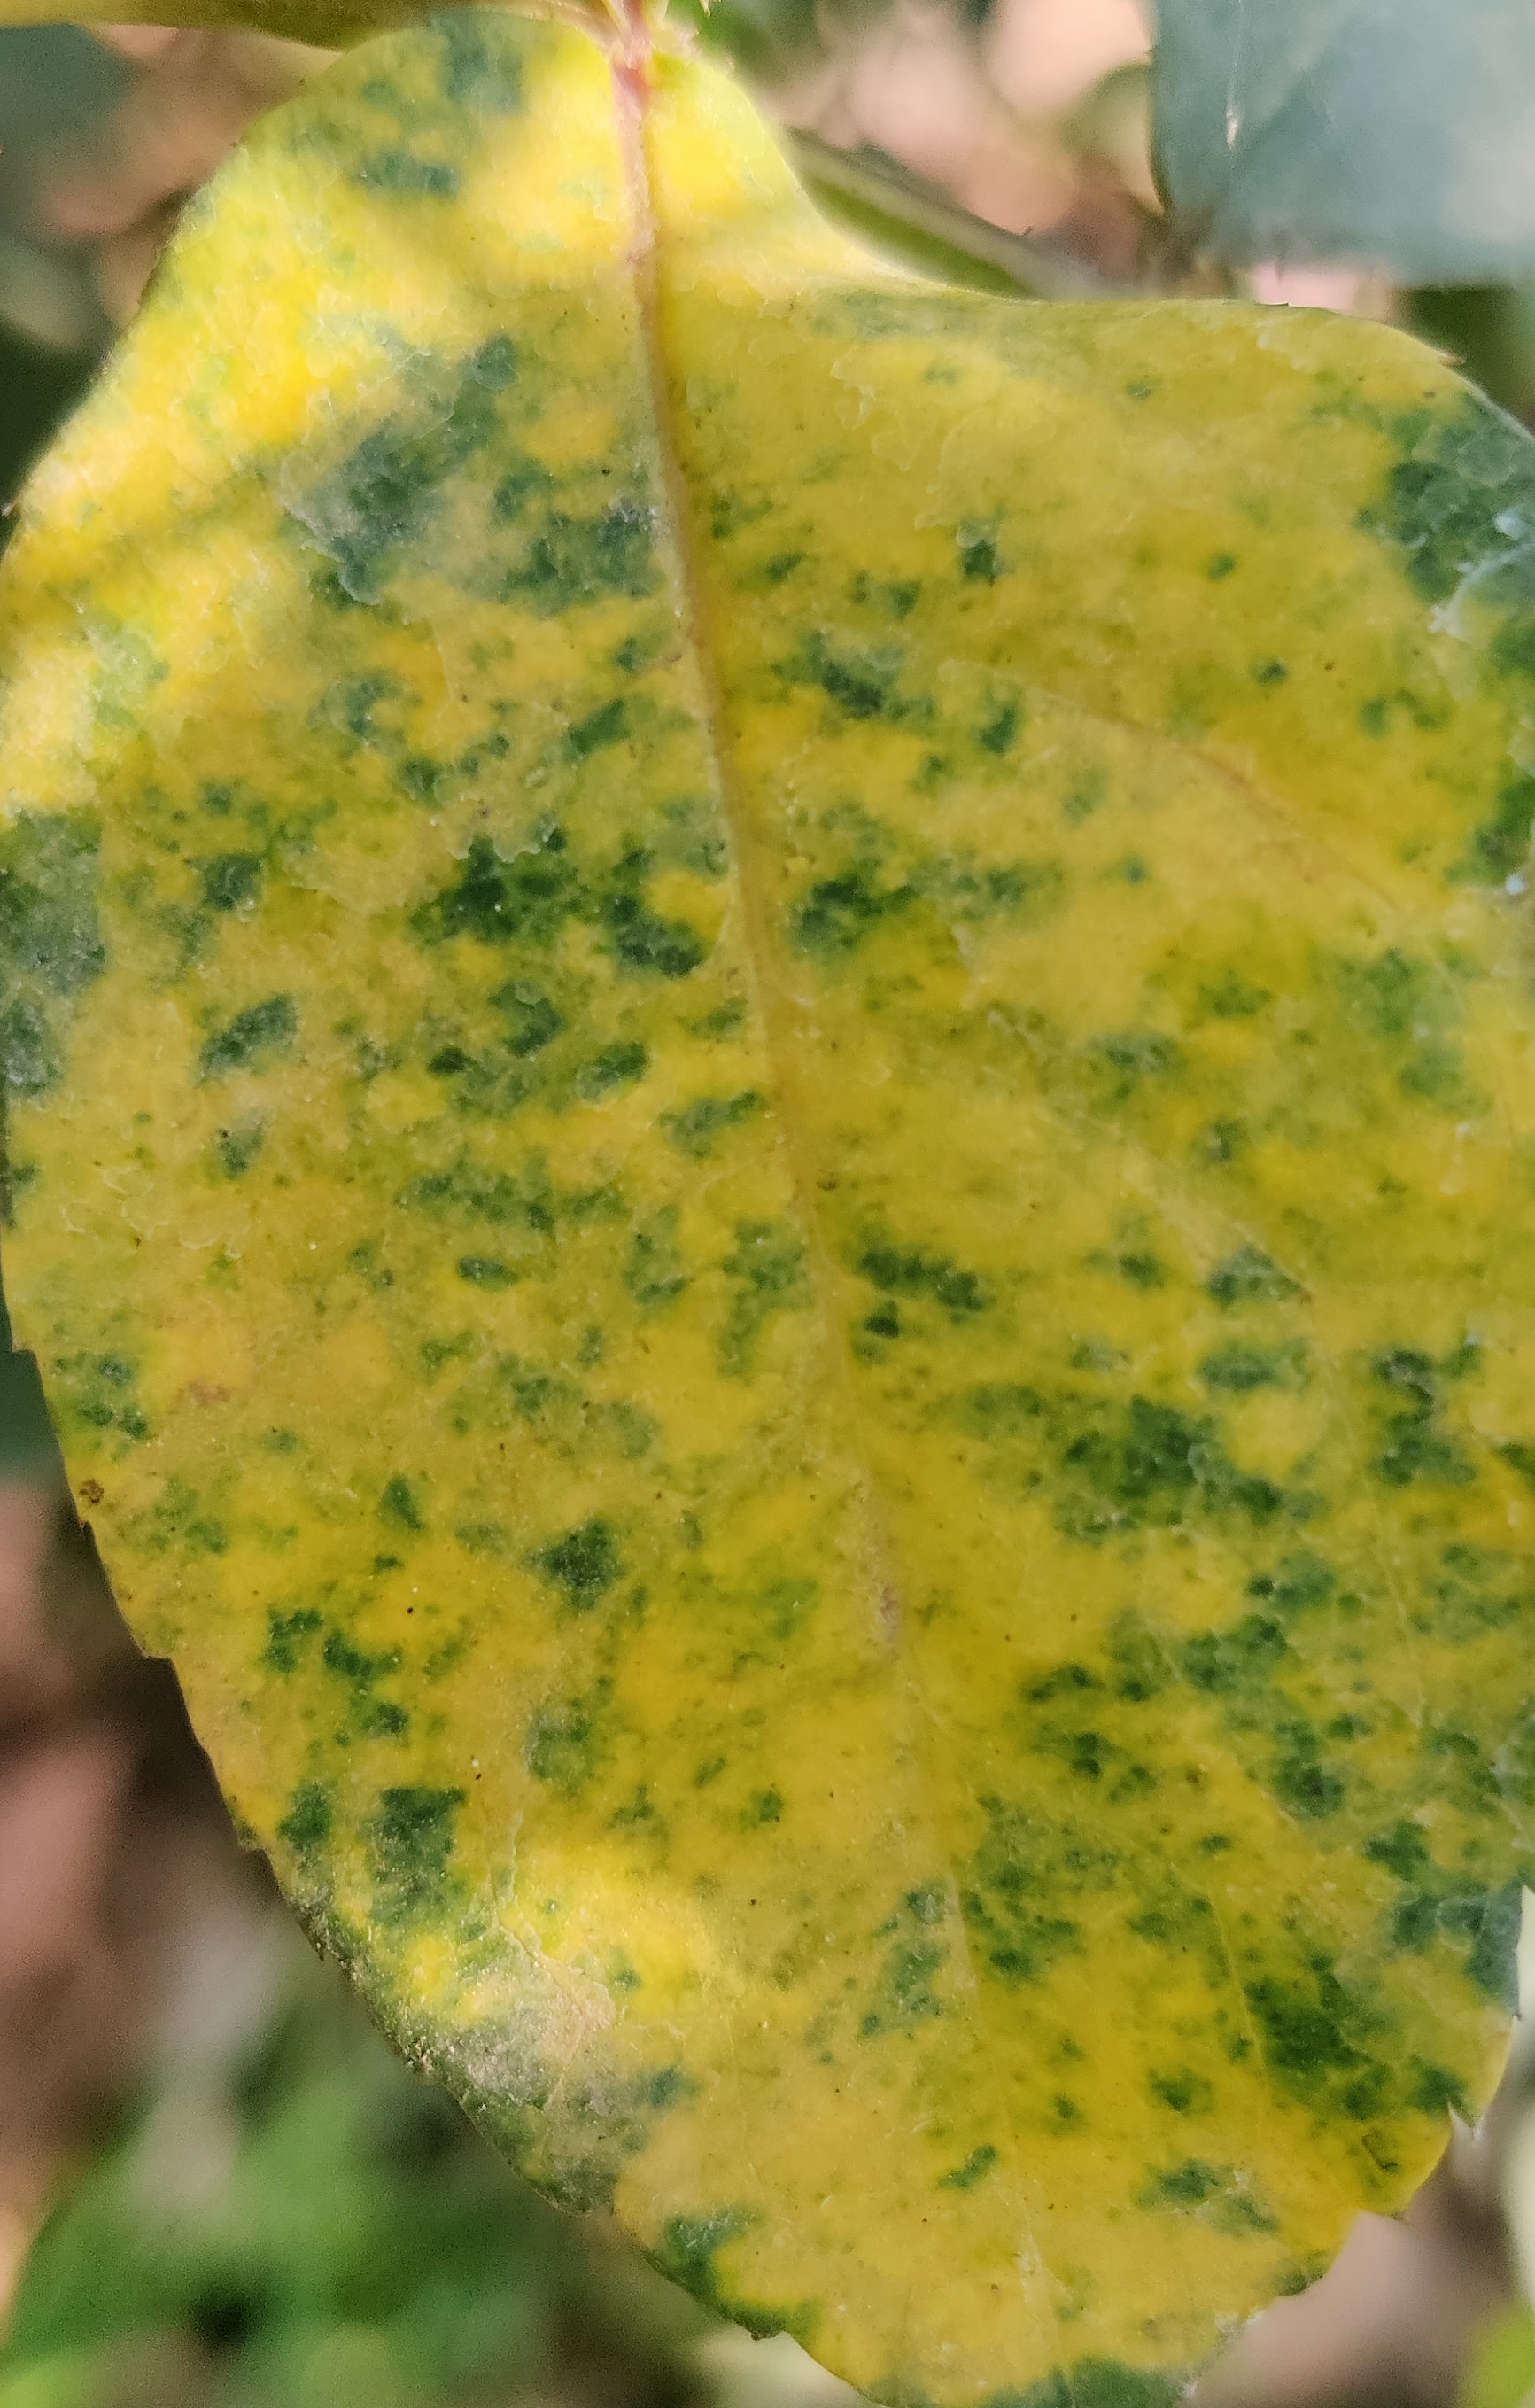
Label: Downy Mildew